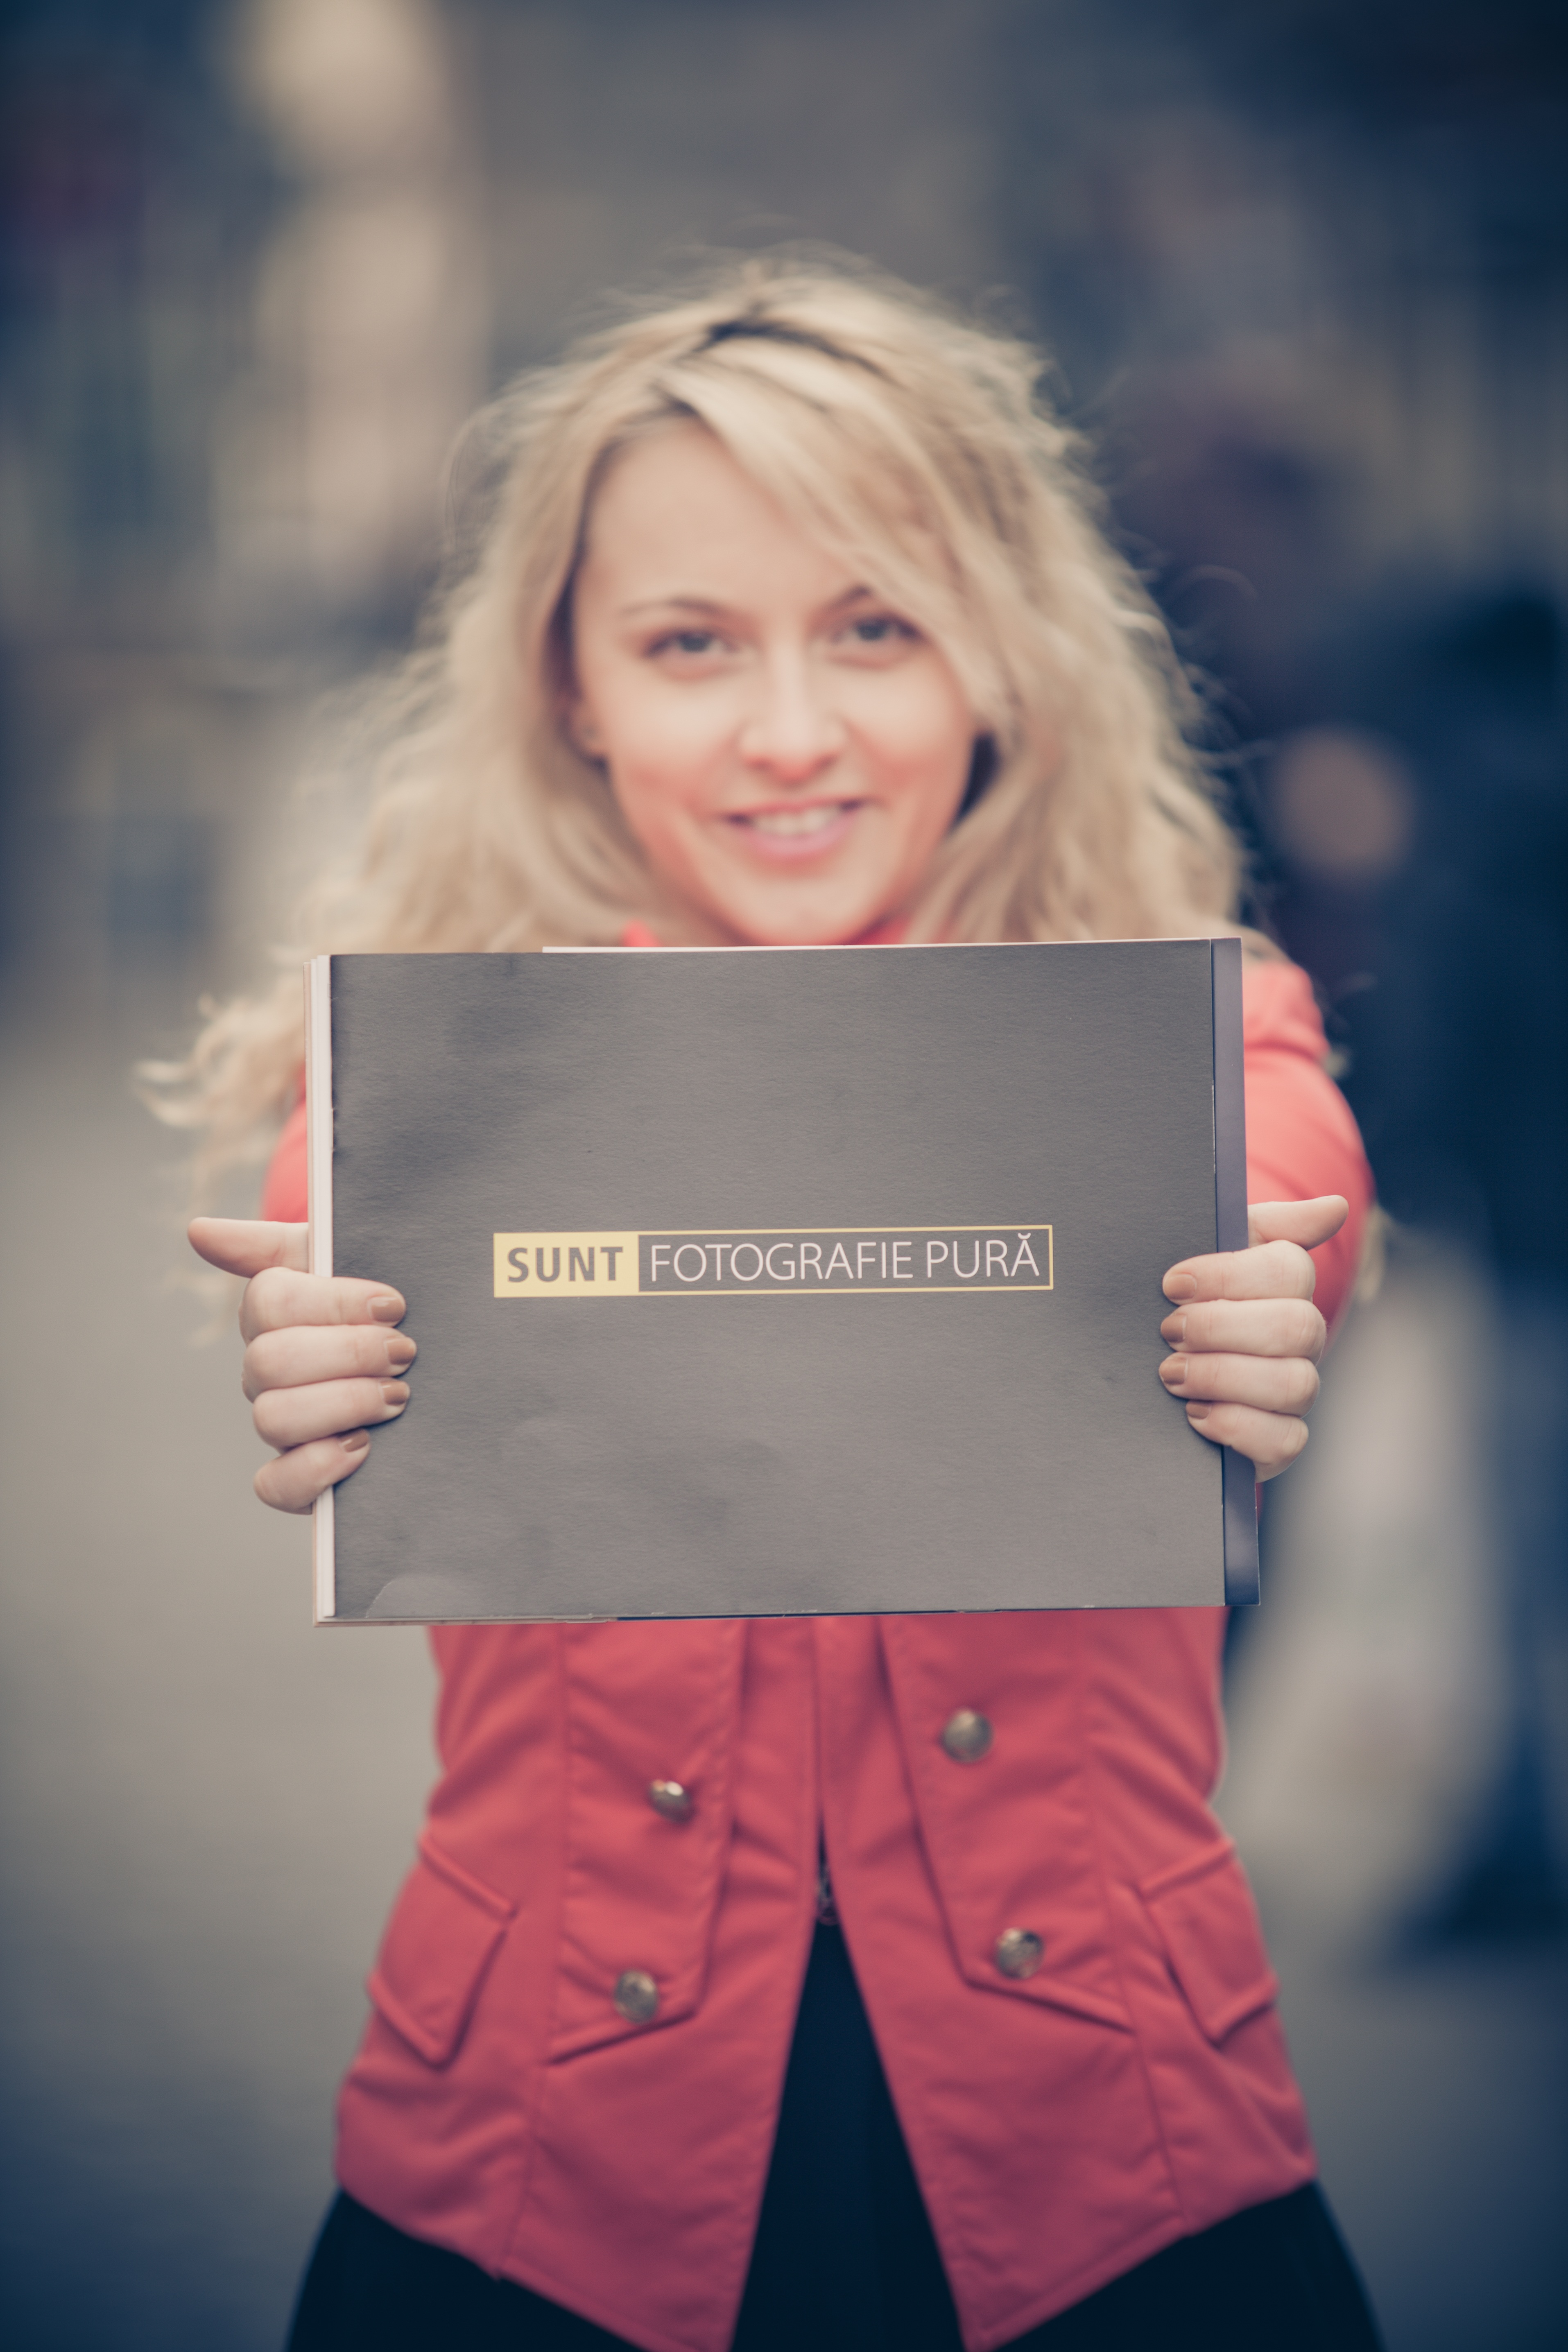
girl, photography, love, portrait, model, spring, red, fashion, smile, beauty, joy, blond, femininity, portrait photography